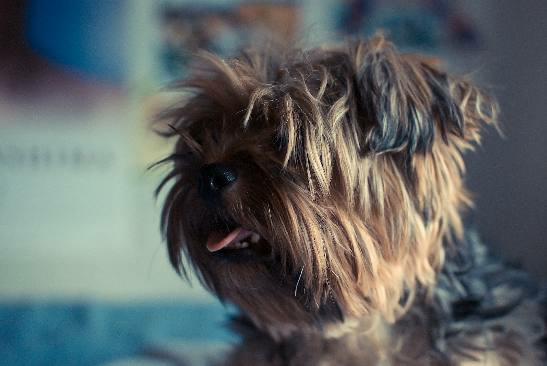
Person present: No